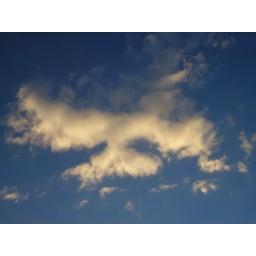
This cloud formation reminded me of a bird in flight